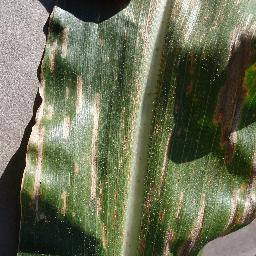
Label: Corn___Cercospora_leaf_spot Gray_leaf_spot